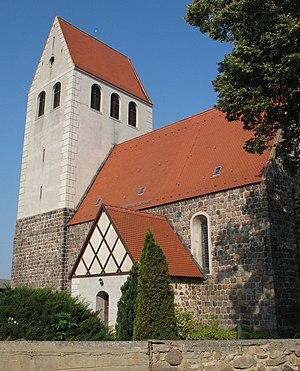
Uckerfelde est une commune d'Allemagne dans le nord-est du Brandebourg faisant partie de l'arrondissement d'Uckermark.